Genesco

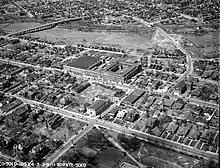
Aerial image of the General Shoe Company in 1939.

James Franklin Jarman, J.H. Lawson and William Hatch Wemyss, all former salesmen for Carter Shoe Co. in Nashville, founded Jarman Shoe Company in 1924 as a footwear manufacturer. The company grew rapidly and took the name General Shoe Company in 1931, and its initial public stock offering took place in 1939.